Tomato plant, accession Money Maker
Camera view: bottom (45 deg); turntable rotation: 240 degrees
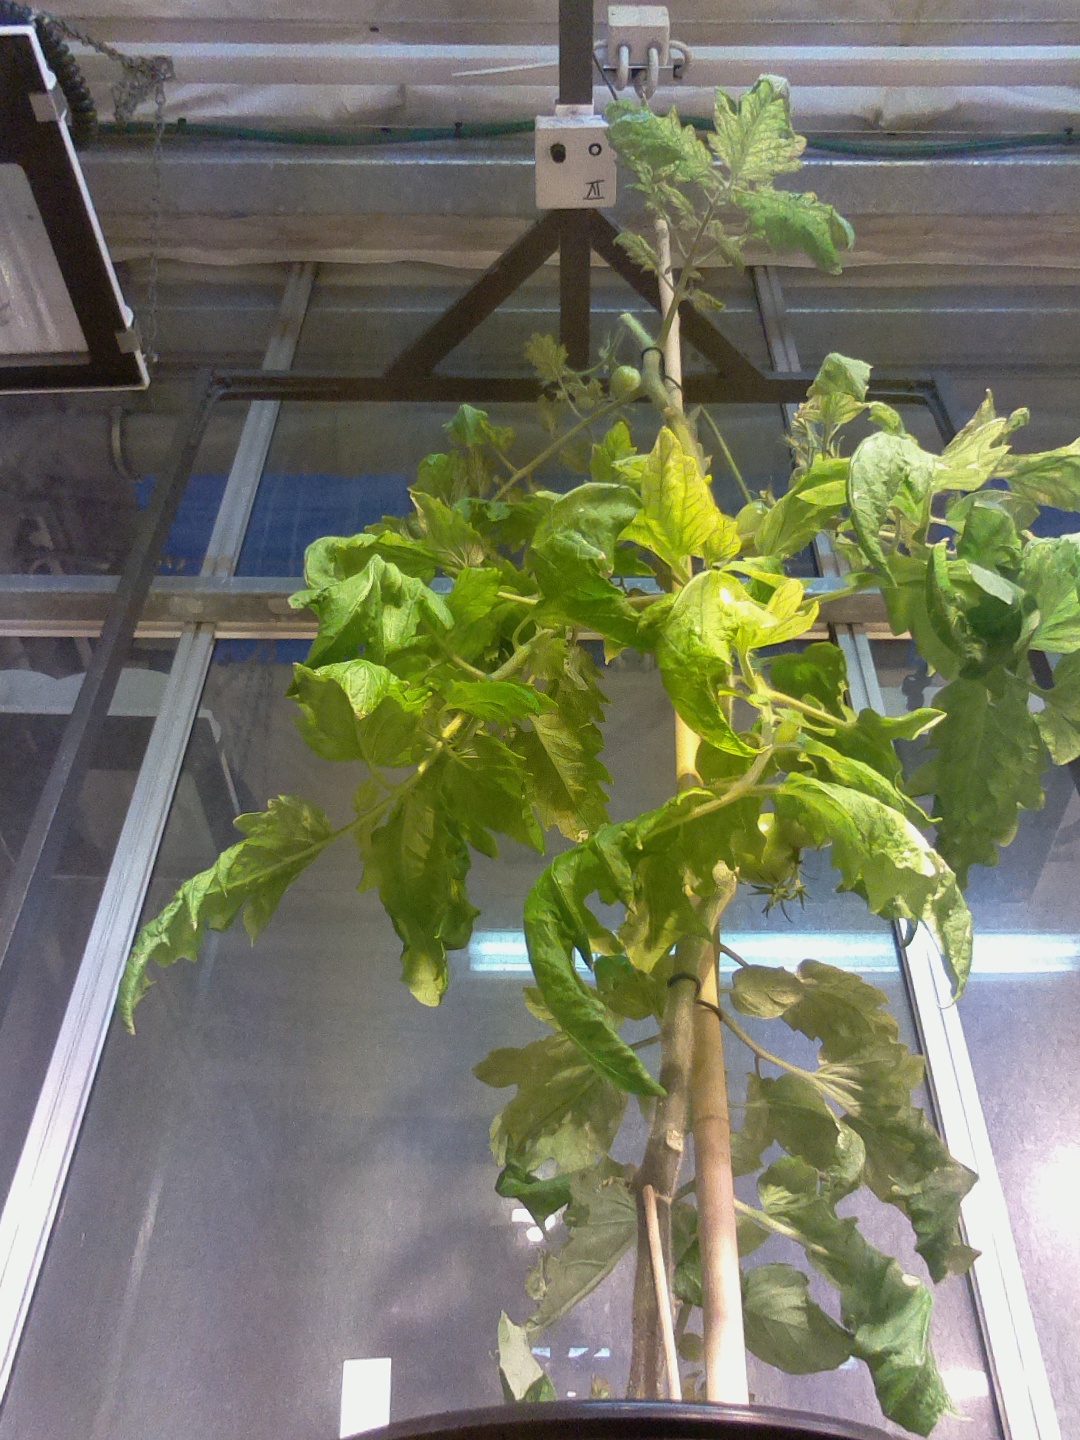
BBCH growth stage 79: 90% -100% of final fruit size